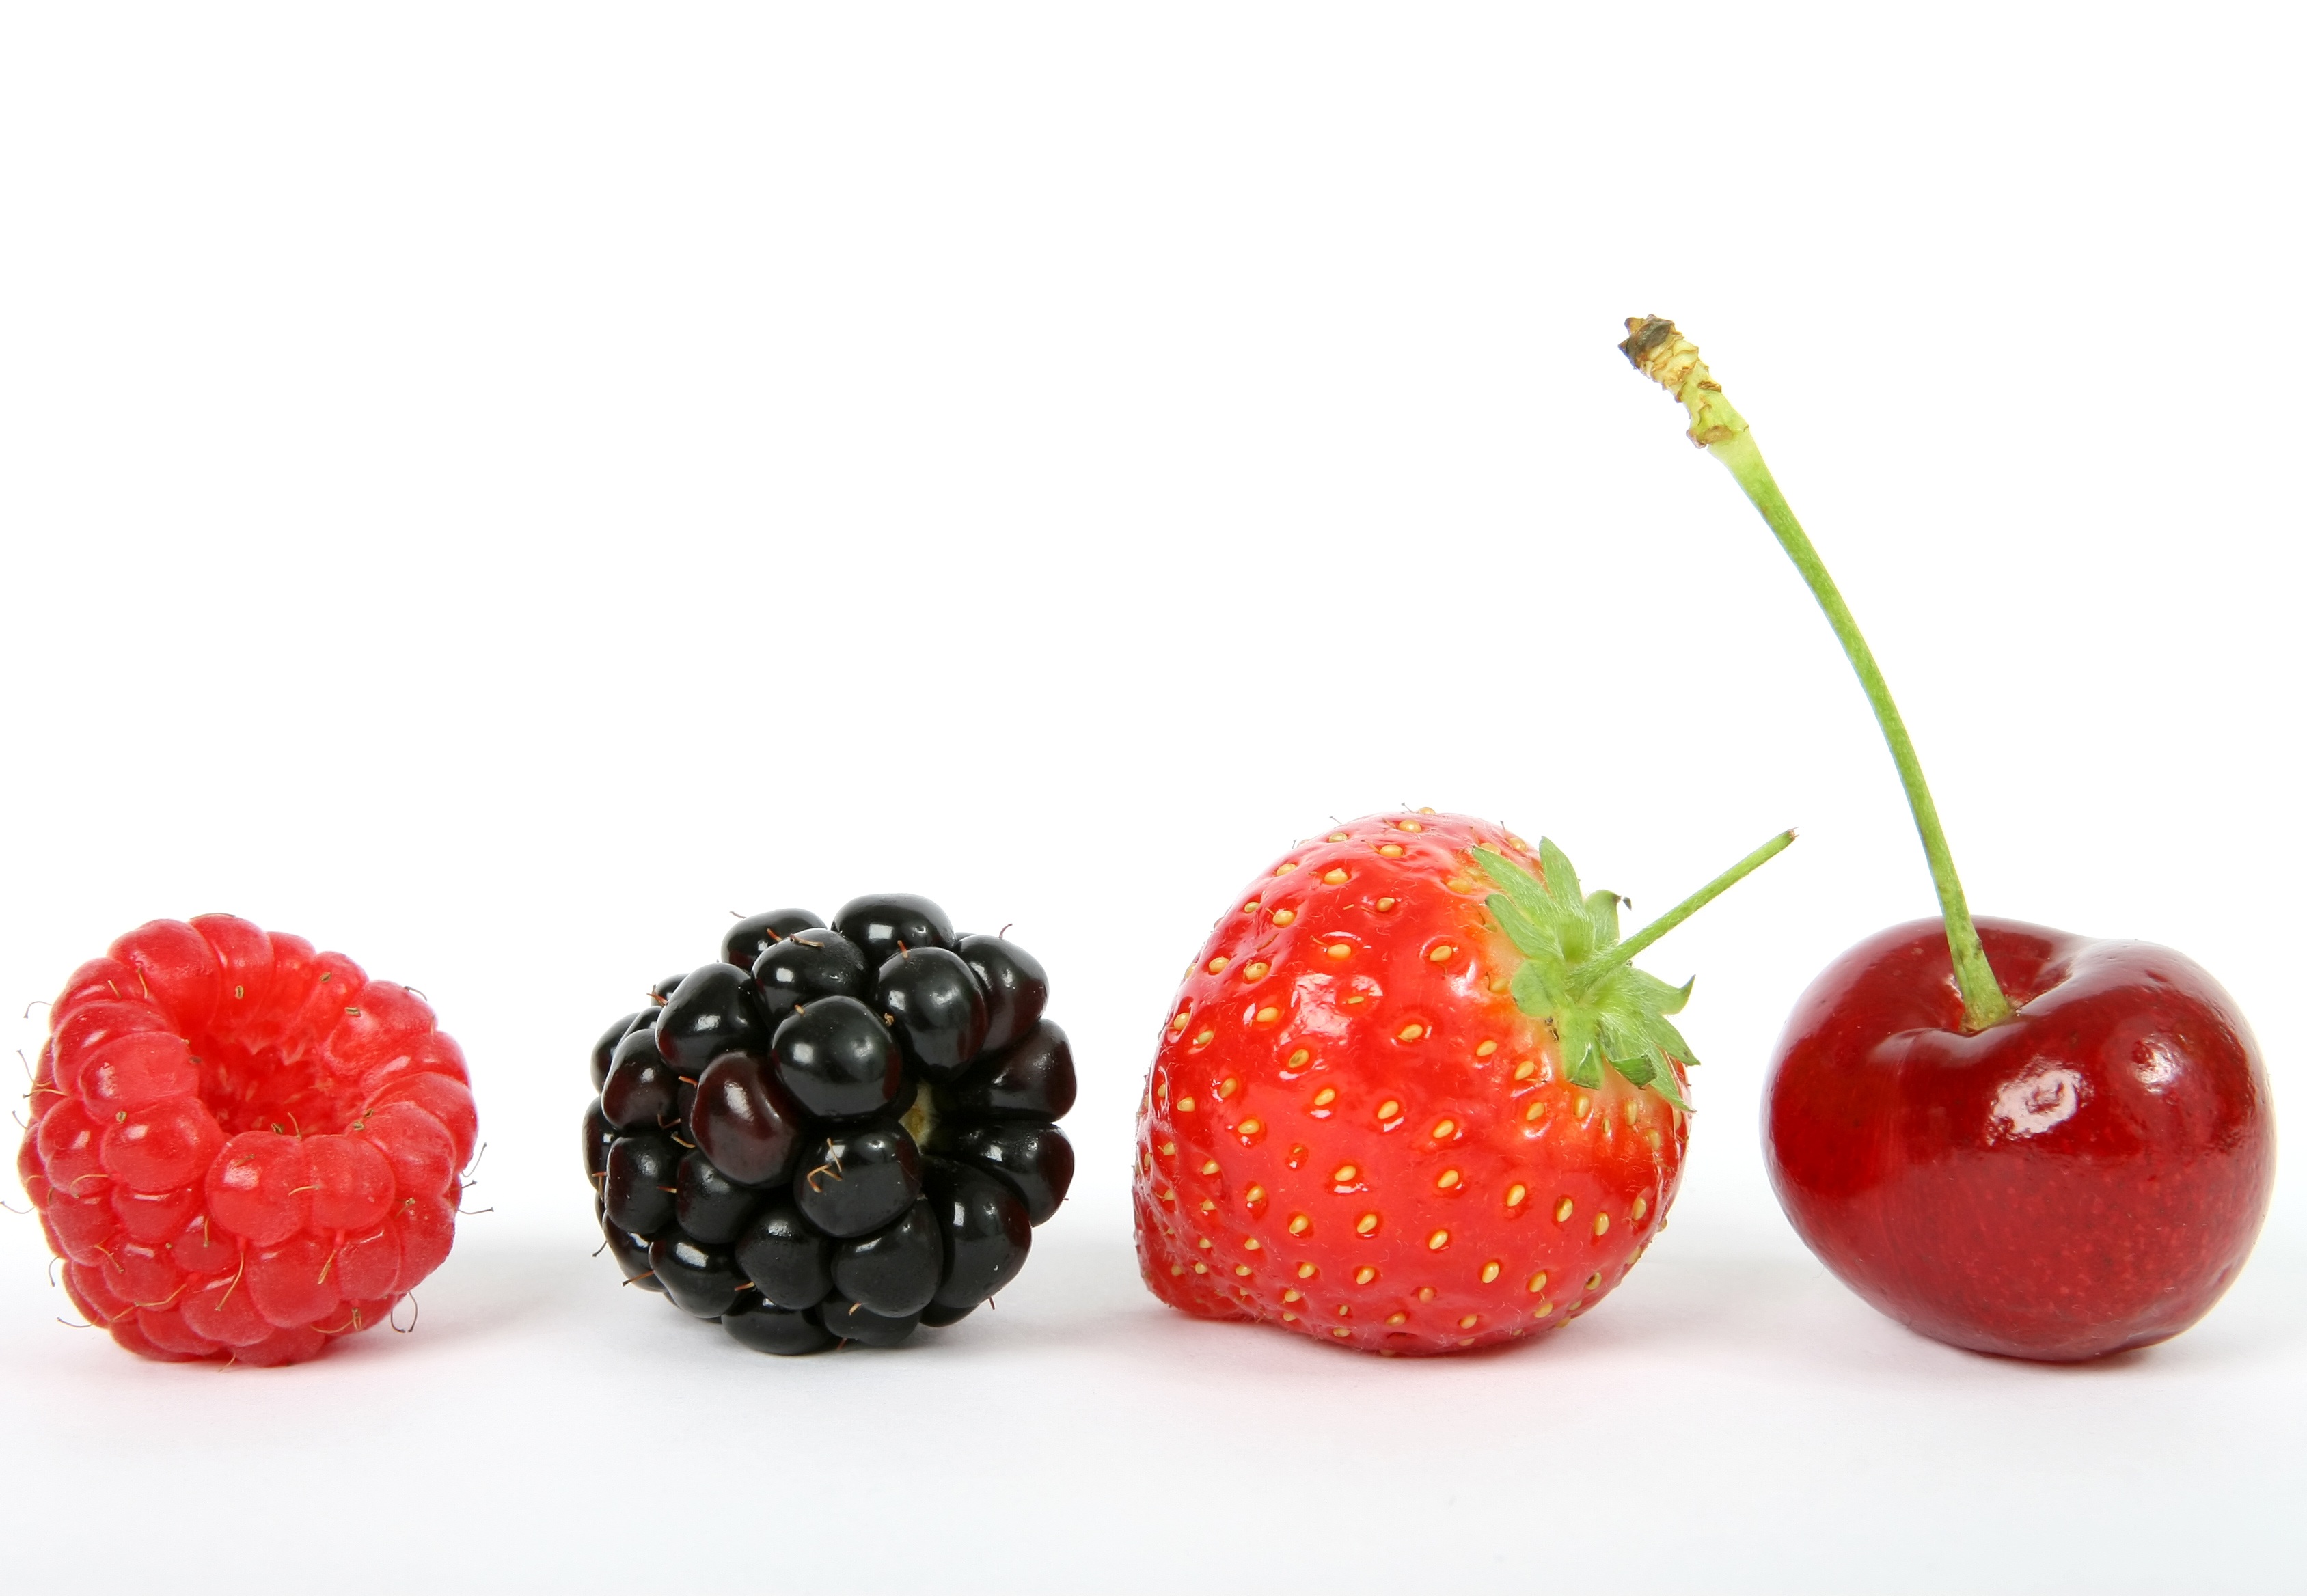
plant, white, raspberry, fruit, berry, restaurant, home, isolated, summer, food, salad, green, red, produce, color, macro, natural, space, blueberry, fresh, black, colorful, closeup, breakfast, healthy, snack, dessert, lunch, delicious, health, blackberry, strawberry, life, stalk, grocery, vitamin, colour, nutrition, vegetarian, passion, good, exotic, diet, starter, gorgeous, cherry, organic, ingredients, copy, flavor, flowering plant, land plant, frutti di bosco, wholesome